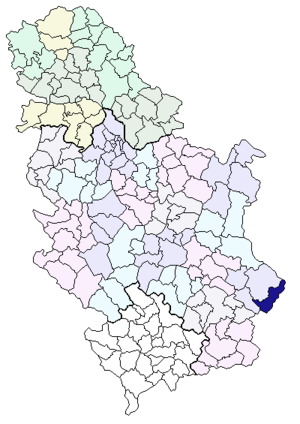
Dimitrovgrad ou Caribrod est une ville et une municipalité de Serbie situées dans le district de Pirot. Au recensement de 2011, la ville comptait 6 247 habitants et la municipalité dont elle est le centre 10 056 habitants.